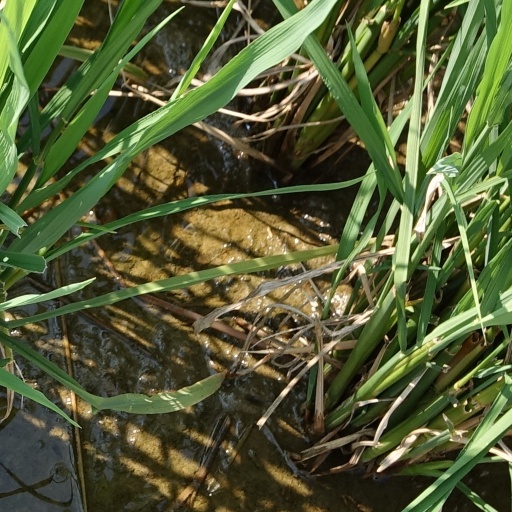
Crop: rice